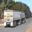
Label: truck